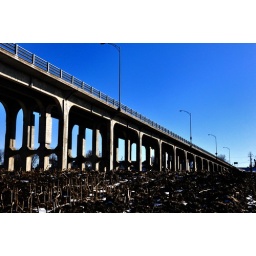
bridge passing over the st-francois river